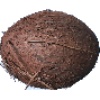
Label: Cocos 1